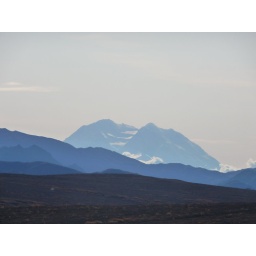
Another amazingly clear view of Mt. McKinley, aka Mt. Denali, from our Natural History Tour bus in Denali, Alaska